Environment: real
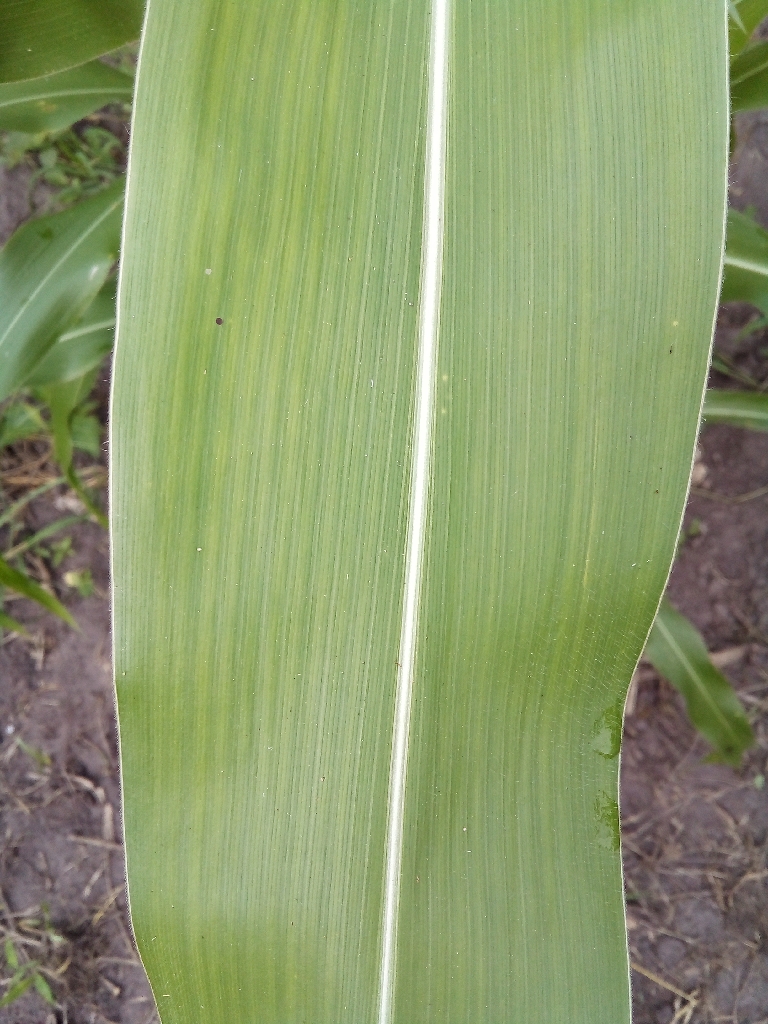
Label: healthy